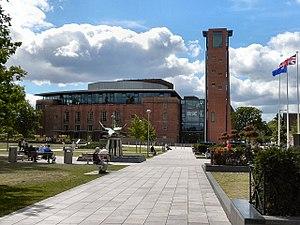
Stratford-upon-Avon est une ville du centre de l'Angleterre, dans le comté du Warwickshire, où William Shakespeare est né en 1564. Il y revint en 1611, assez riche et célèbre pour s'offrir des armoiries et passa les dernières années de sa vie dans sa maison de New Place. En sa mémoire, une ville du Canada a été appelée Stratford.
Le Royal Shakespeare Theatre est un théâtre britannique de style Art déco de 1932 propriété de la Royal Shakespeare Company à Stratford-upon-Avon dans le Warwickshire en Angleterre. Il est dédié au poète, dramaturge et écrivain William Shakespeare qui est né et a fini ses jours dans cette ville. L’ensemble est Monument classé du Royaume-Uni.